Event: Nepal Earthquake
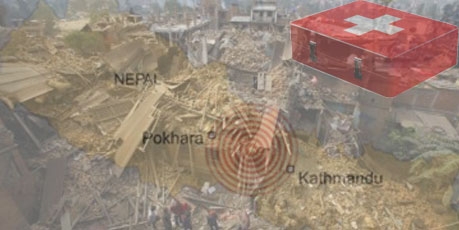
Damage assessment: damage